Bridgeport, Connecticut

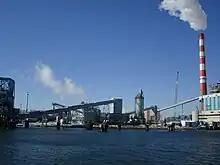
A portion of the harbor in Bridgeport. Facilities shown are part of the United Illuminating coal-fired power plant.

Bridgeport has many distinct neighborhoods, divided into five geographic areas: Downtown, the East Side, the North End, the South End, and the West Side.